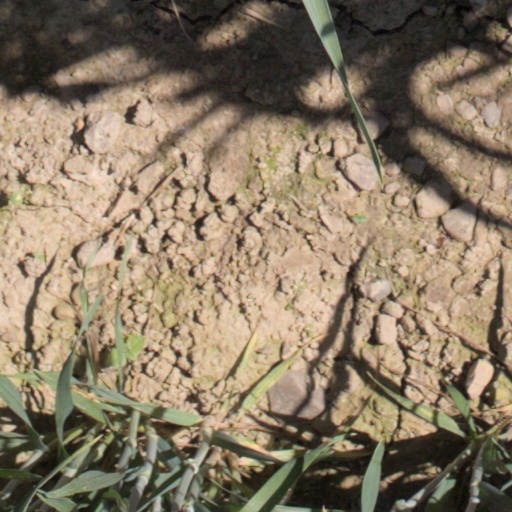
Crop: wheat